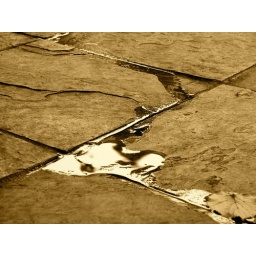
The slate in front of my office building provides cool-looking rain runoff.